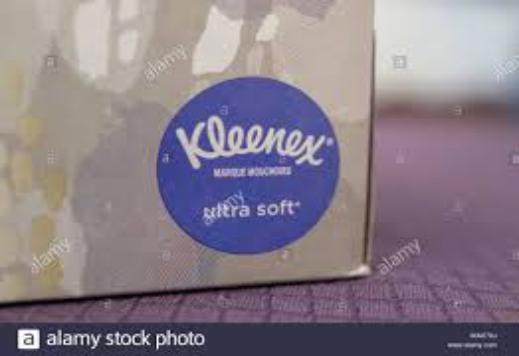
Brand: kleenex
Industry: Necessities